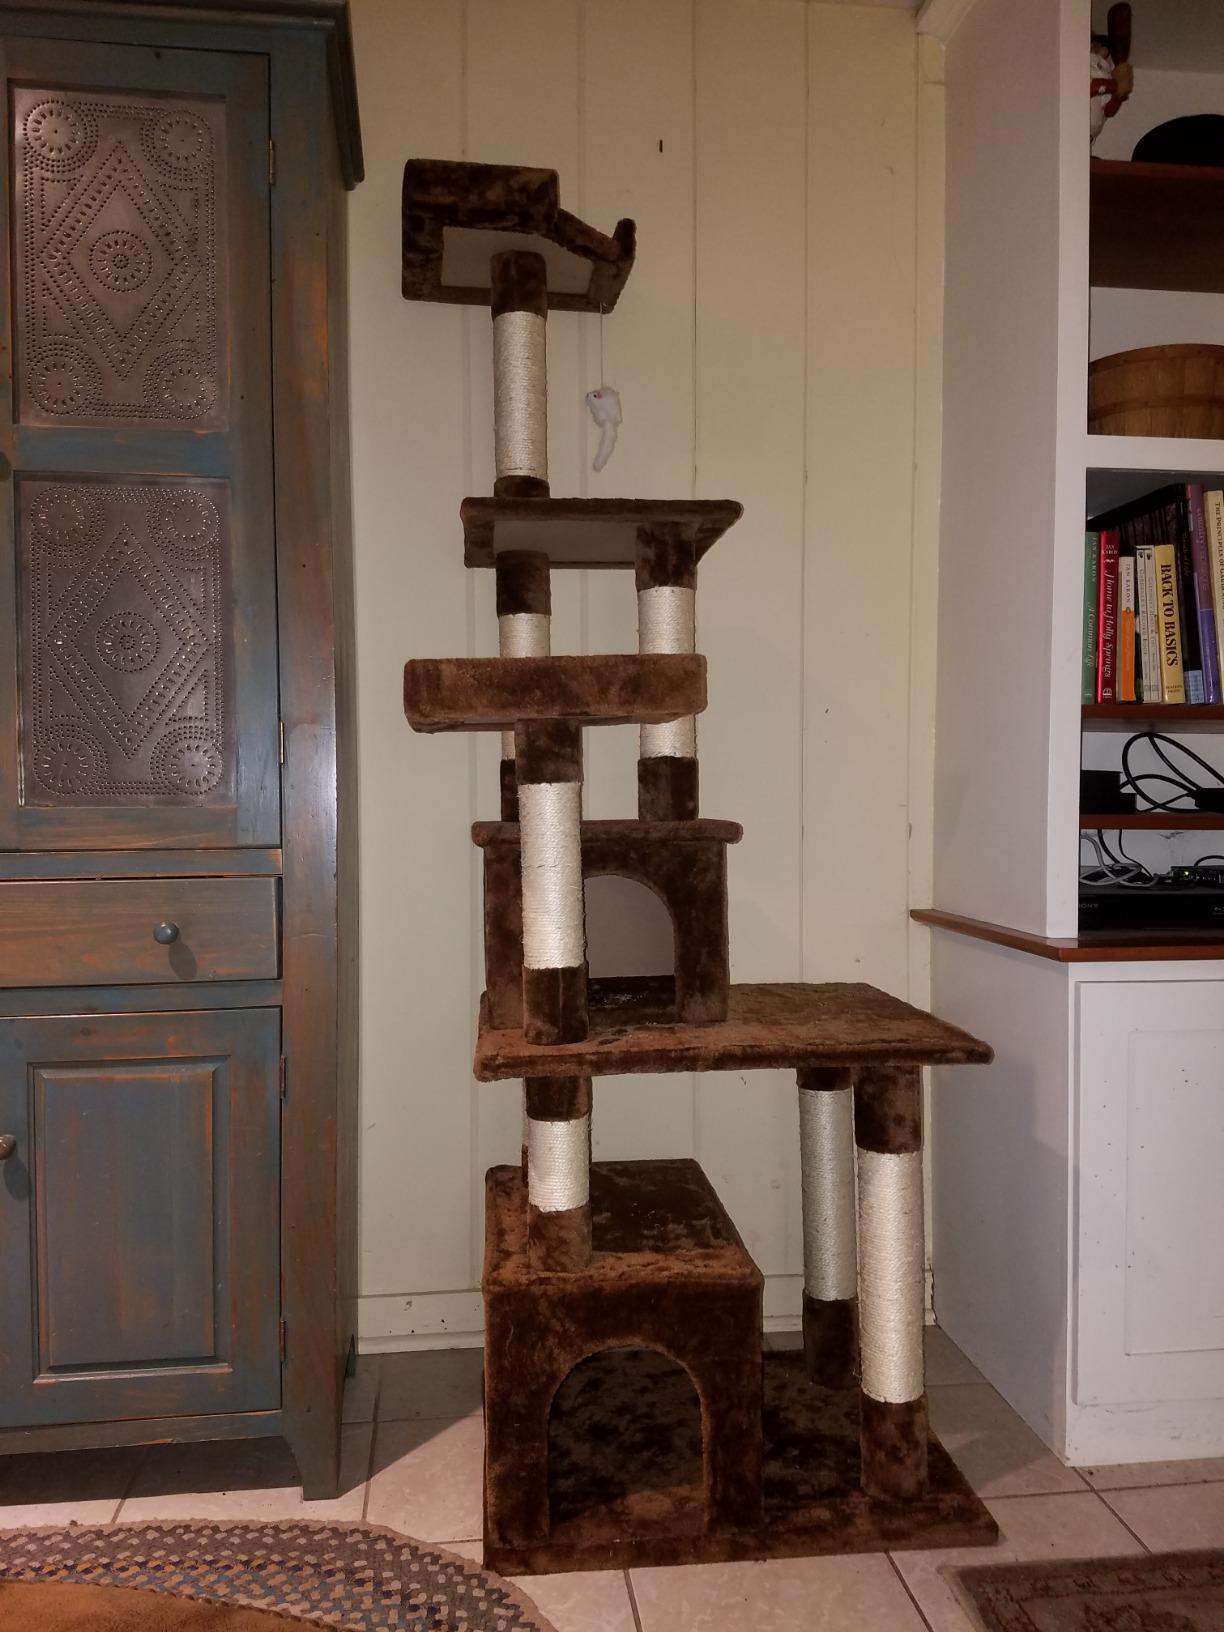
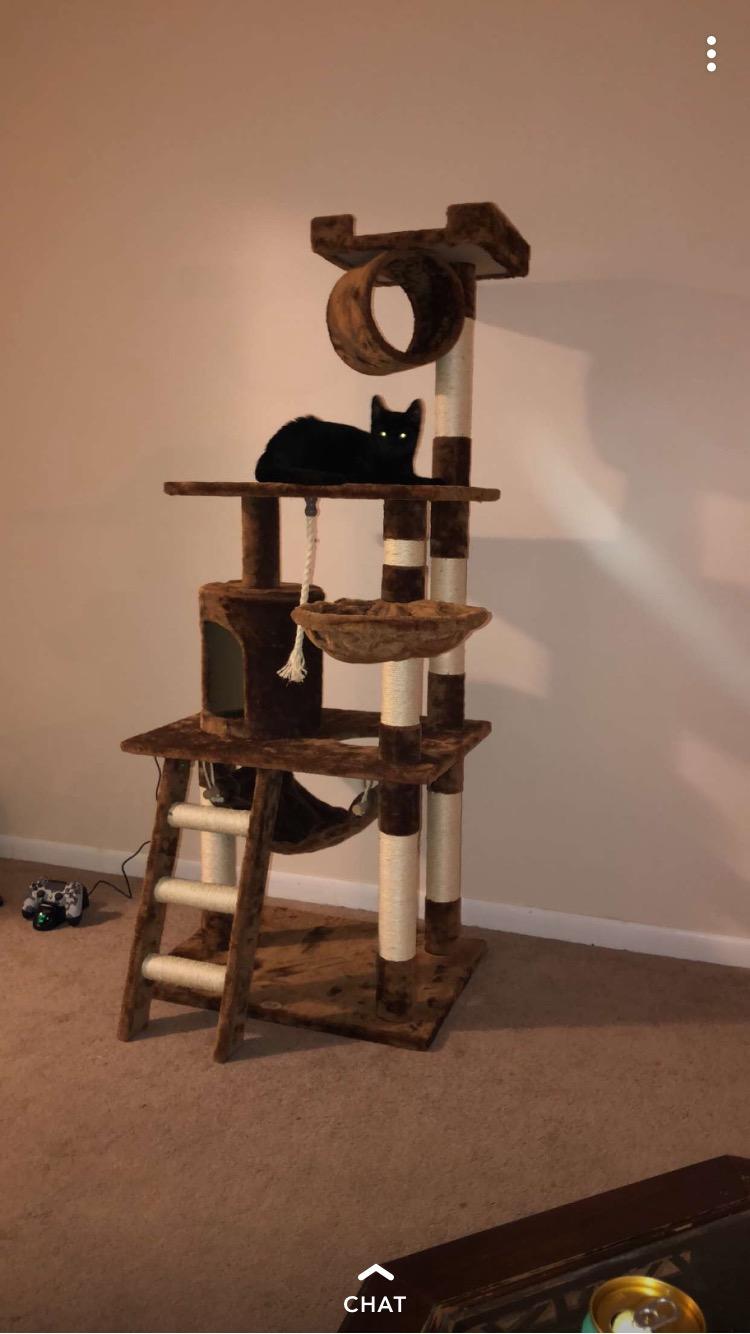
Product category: items_cat tree
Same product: no